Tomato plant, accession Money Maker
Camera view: bottom (45 deg); turntable rotation: 150 degrees
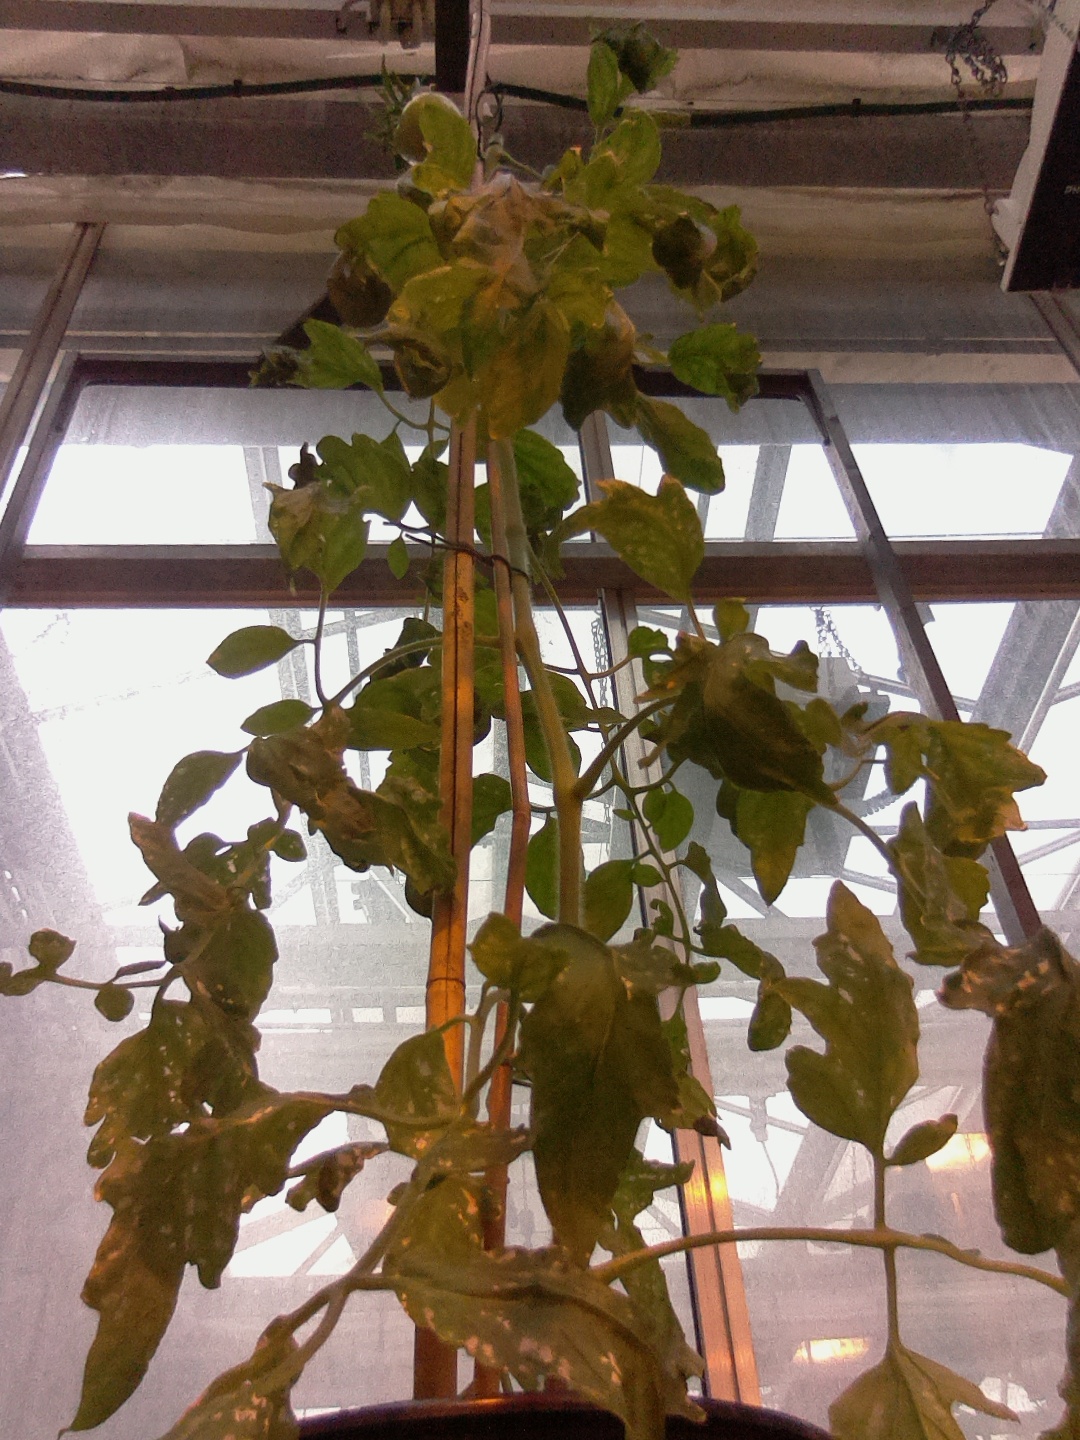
BBCH growth stage 75: 50%-60% of final fruit size